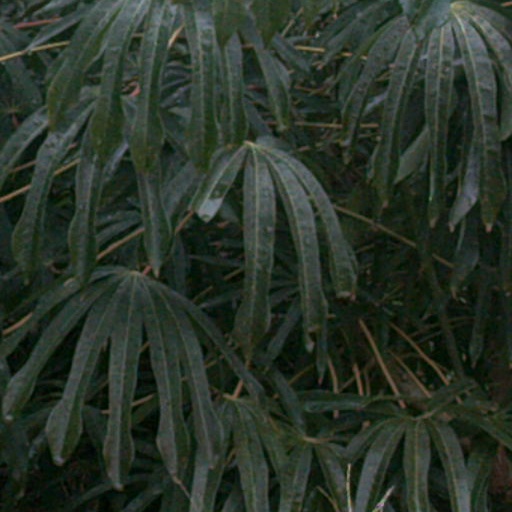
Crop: cassava